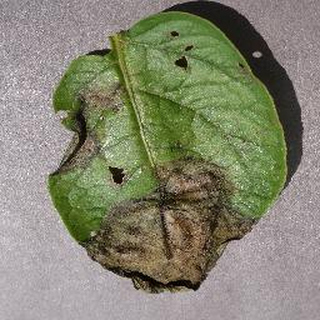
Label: potato_late_blight